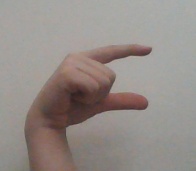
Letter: dal